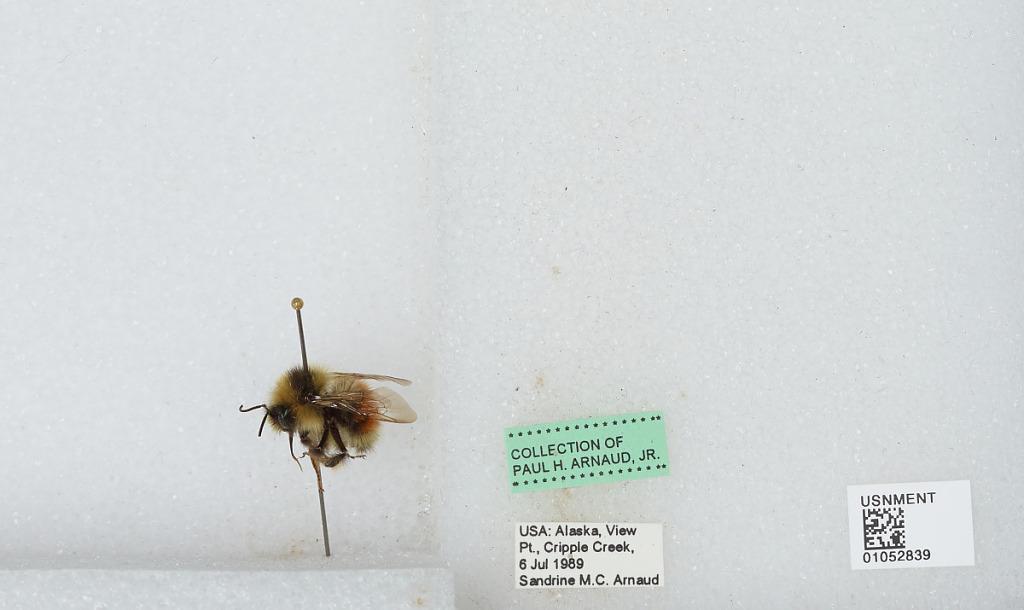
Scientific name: Bombus sp.
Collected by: S. Arnaud
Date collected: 1989-7-6
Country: United States
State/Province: Alaska
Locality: View Point, Cripple Creek
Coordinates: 65.4494, -145.459